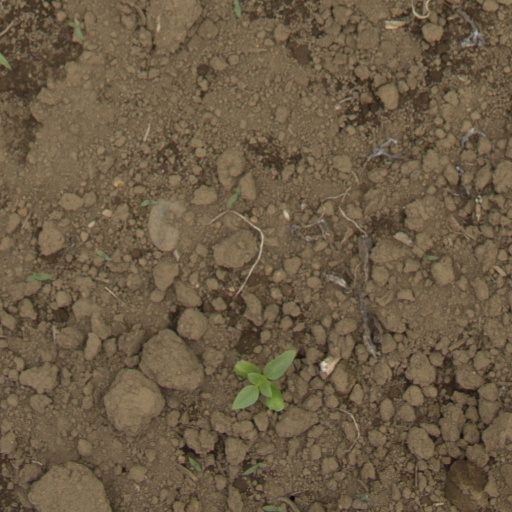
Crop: Jerusalem artichoke